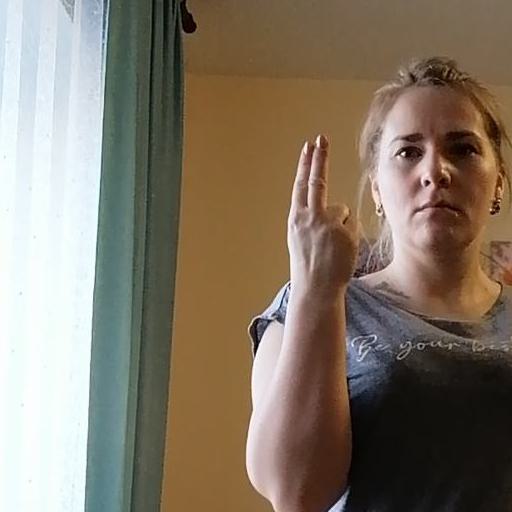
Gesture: two_up_inverted